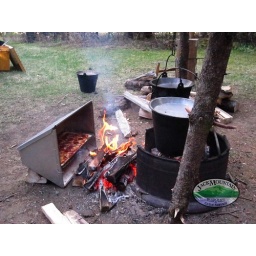
A pizza cooking in the reflector oven at a remote camp on the St. John River, Maine.